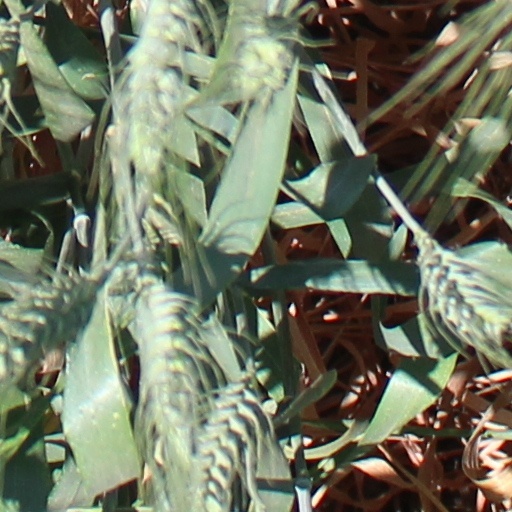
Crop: wheat